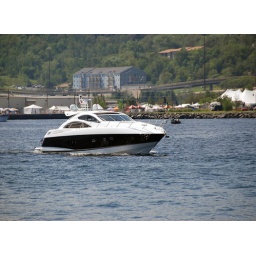
The Sundancer probably the most hi-tech boat on the water, but in my book the sail boats are much more beautiful.